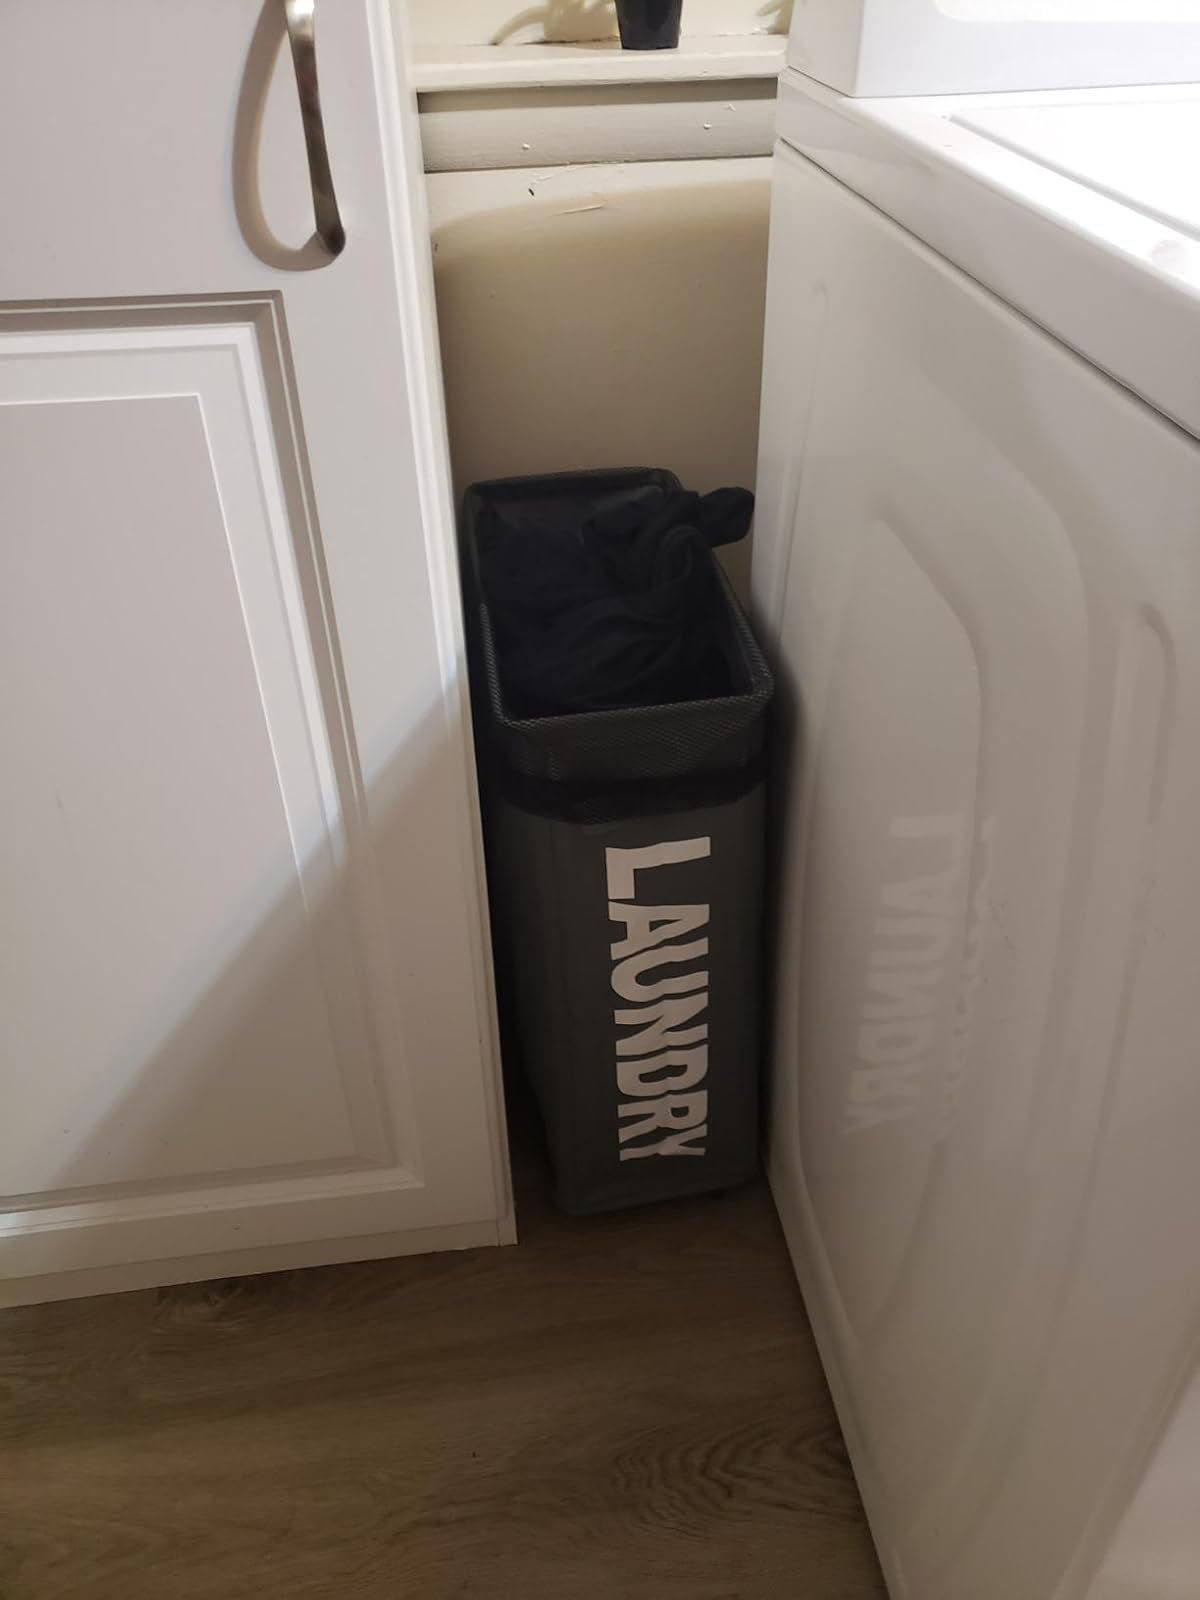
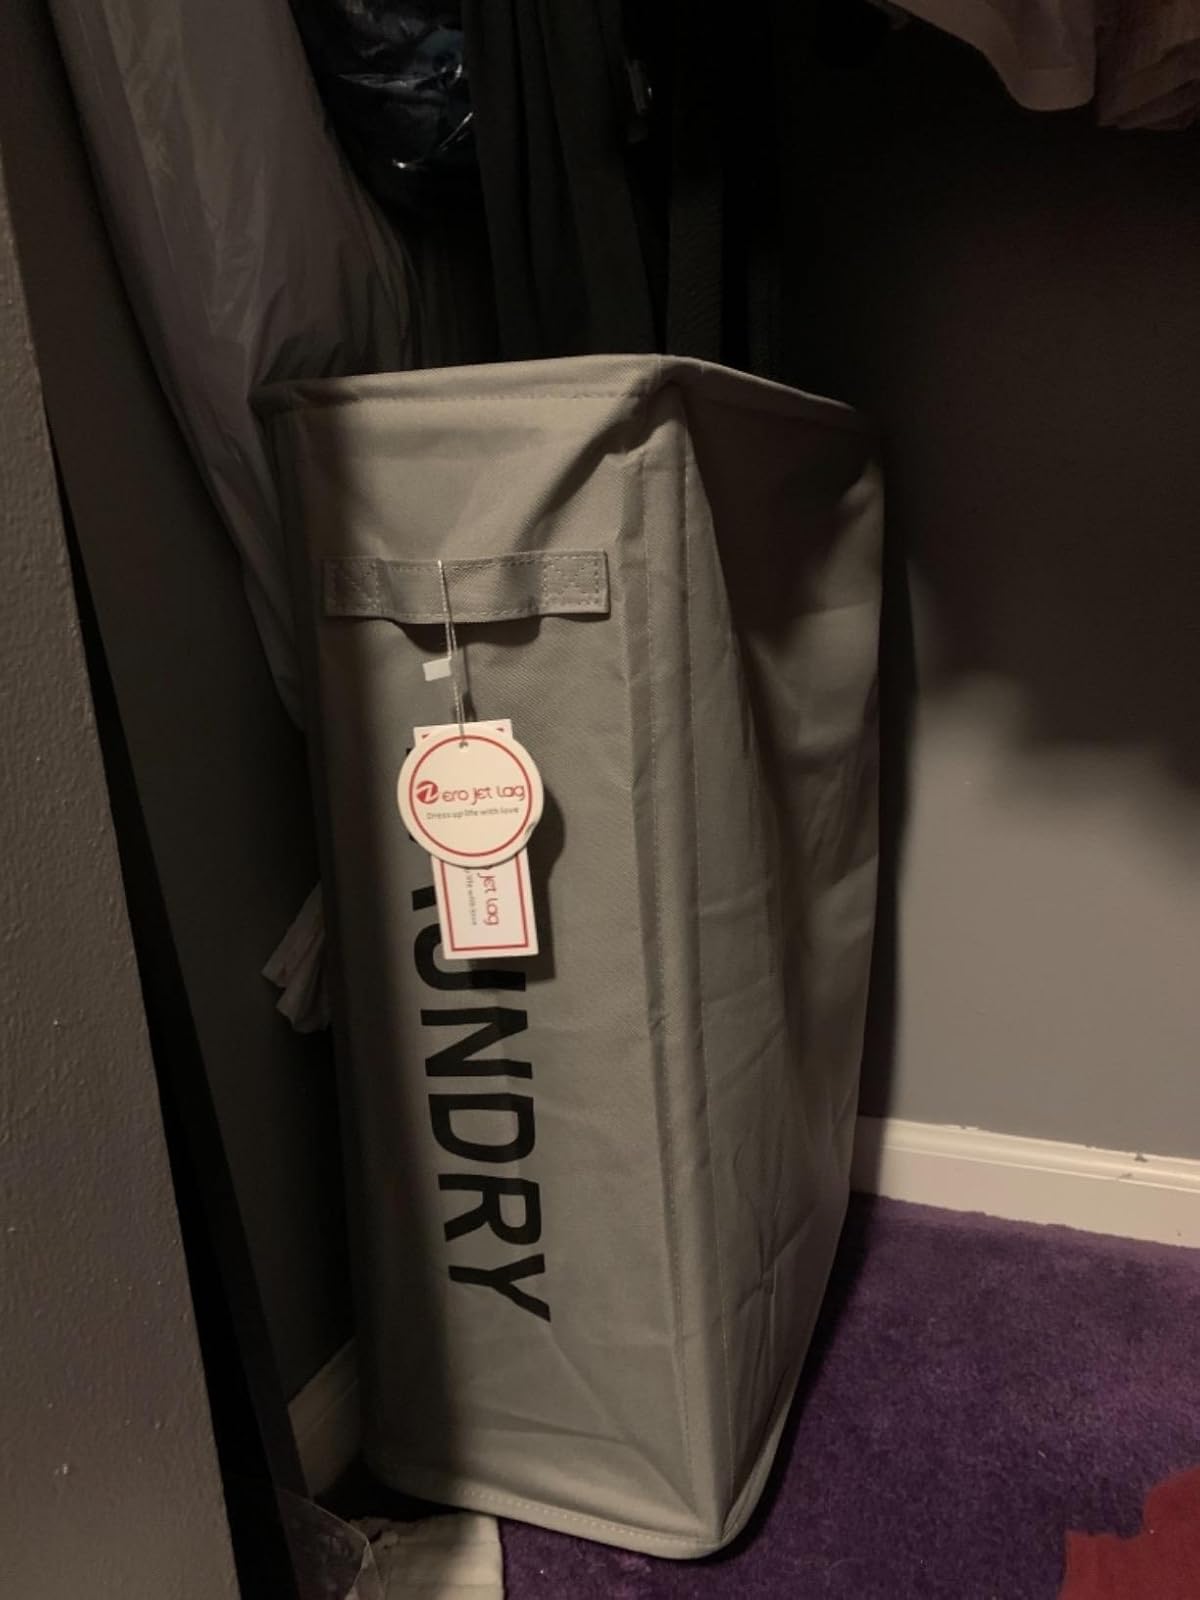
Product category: items_hamper
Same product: no